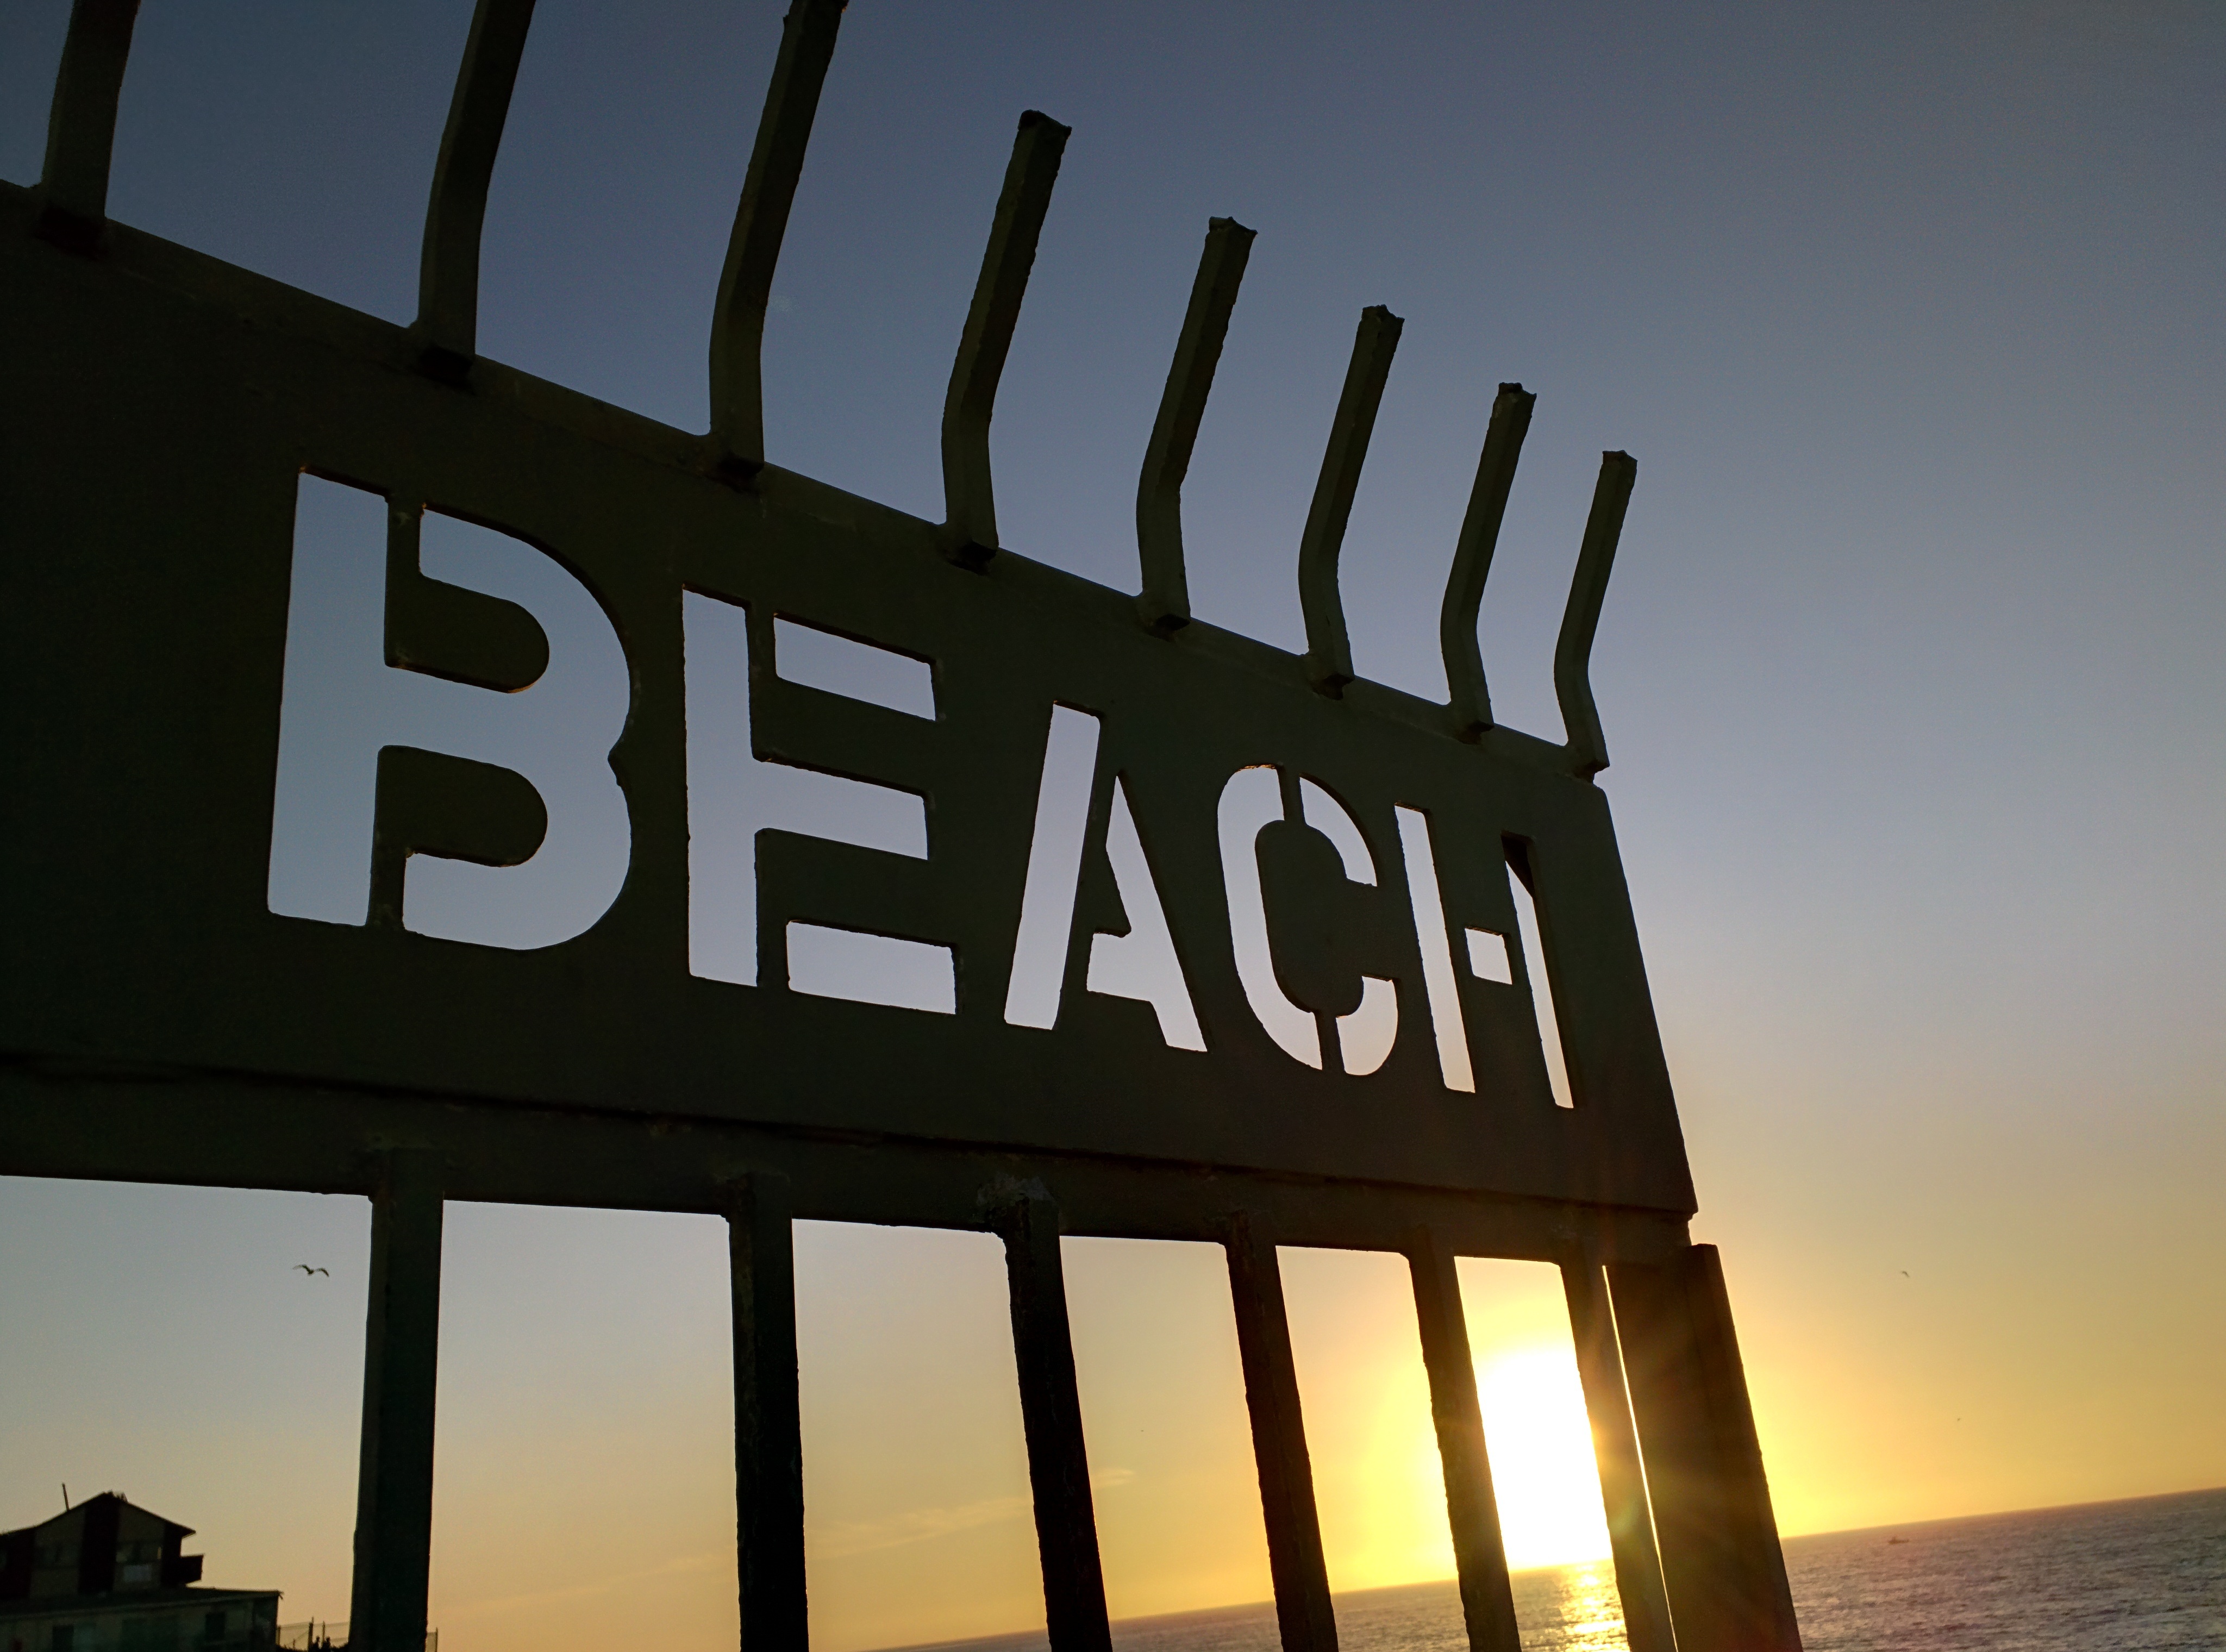
beach, nature, ocean, sky, sunset, summer, tourist, dusk, sign, evening, peaceful, colorful, signage, shape, beach sunset, sunset beach, san diego